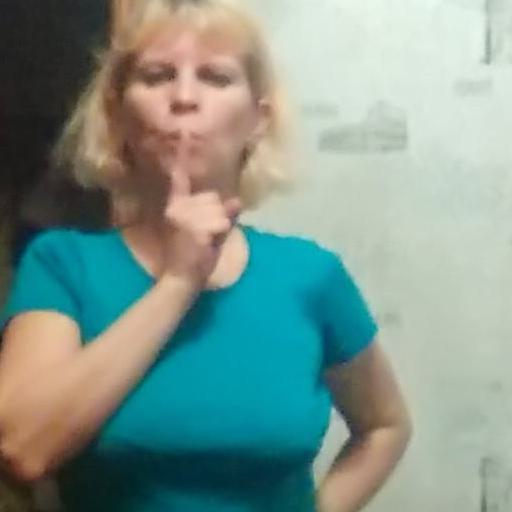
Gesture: mute